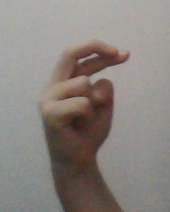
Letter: zay